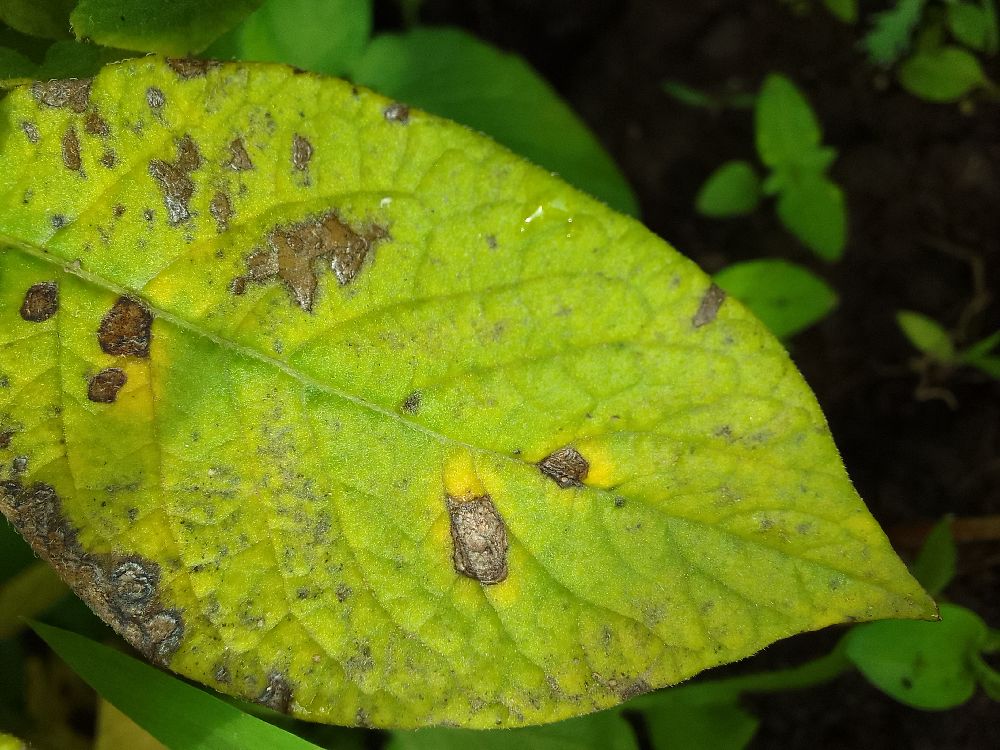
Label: Early blight